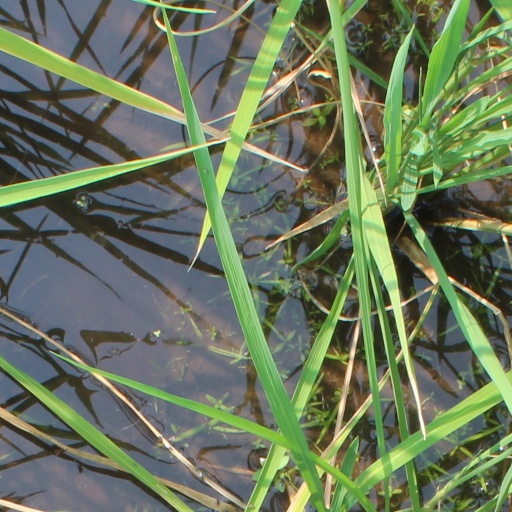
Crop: rice